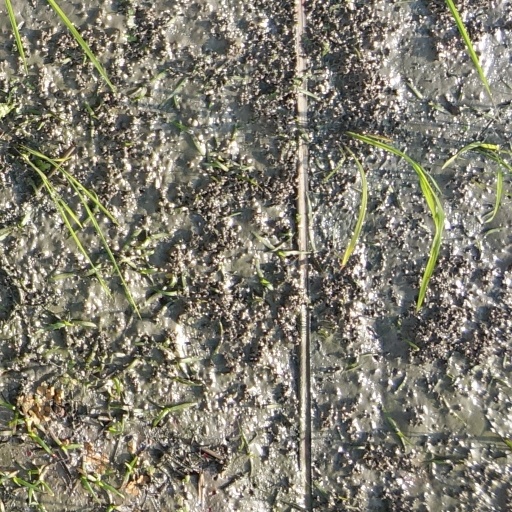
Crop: rice